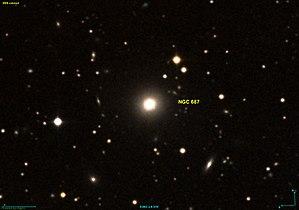
Image créée à l'aide du logiciel Aladin Sky Atlas du Centre de Données astronomiques de Strasbourg et des données de DSS (Digitized Sky Survey).